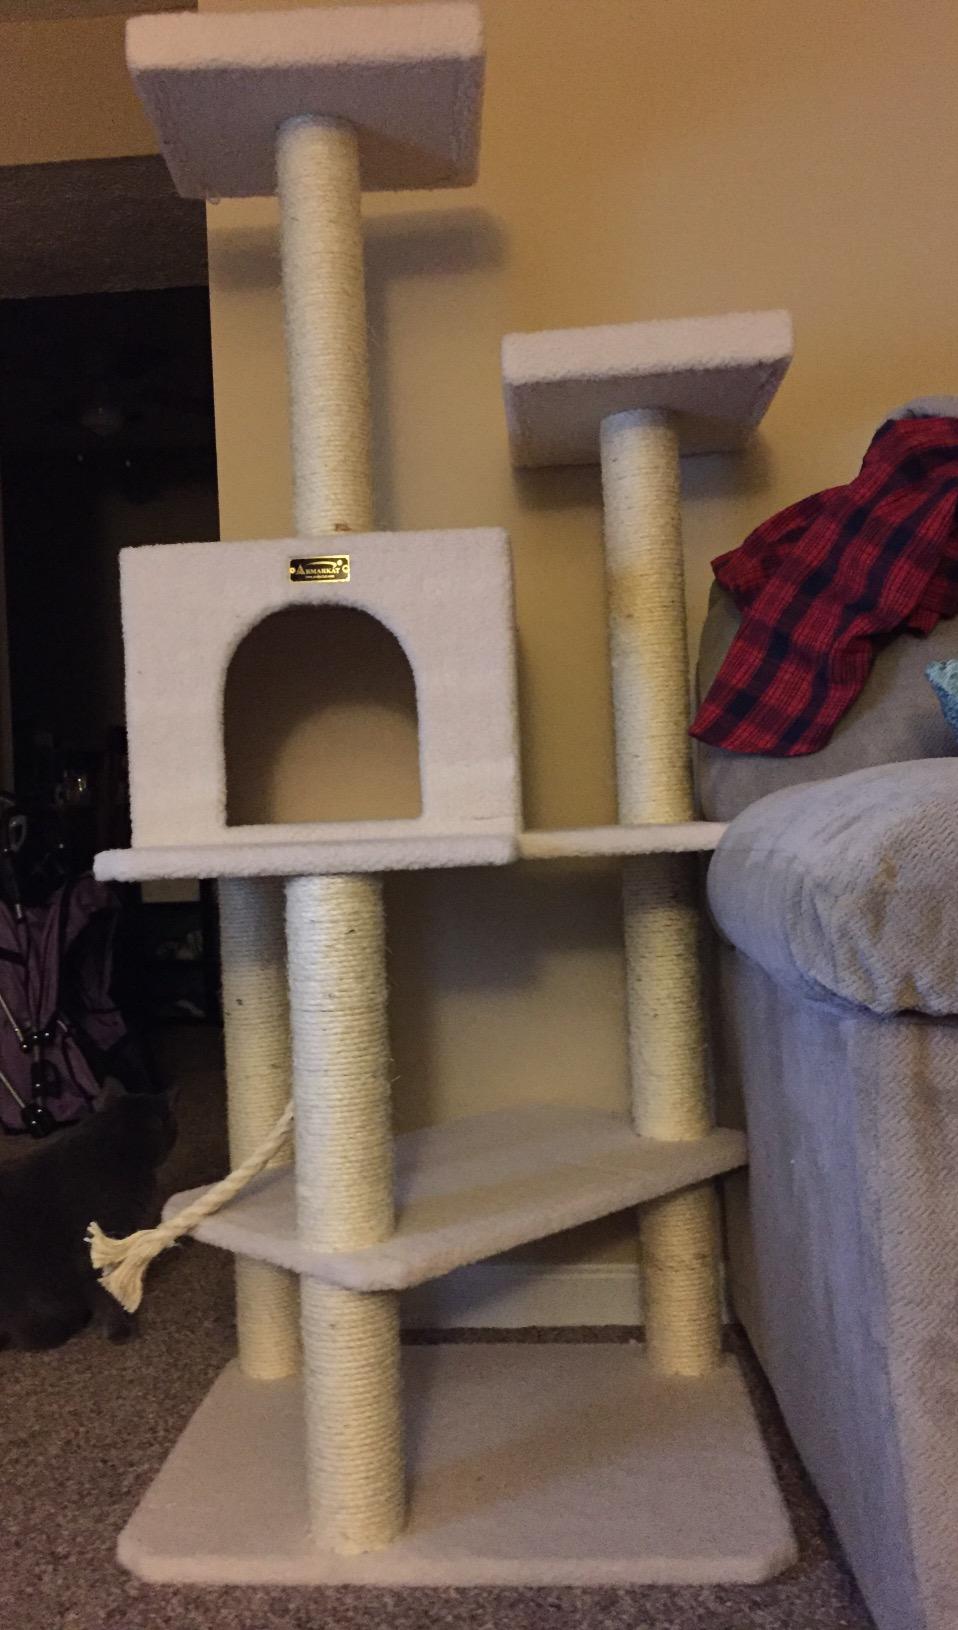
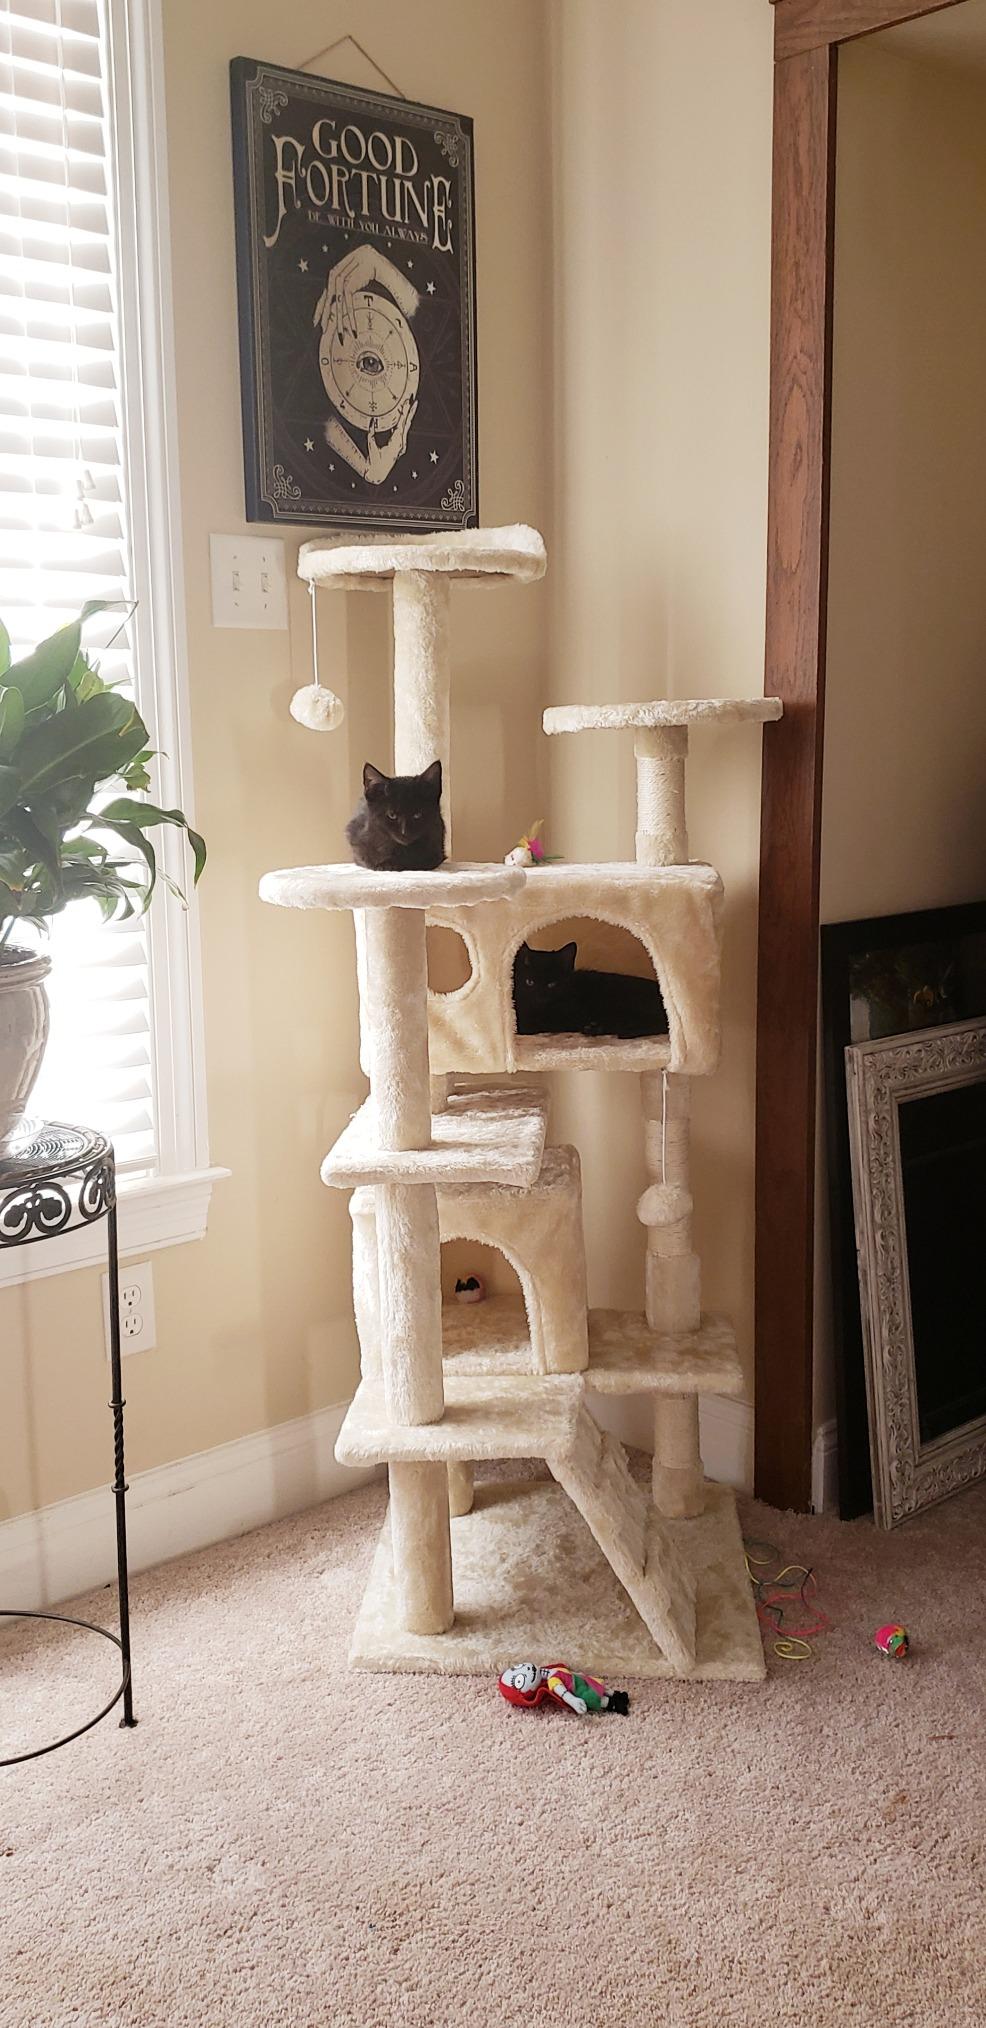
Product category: items_cat tree
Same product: no